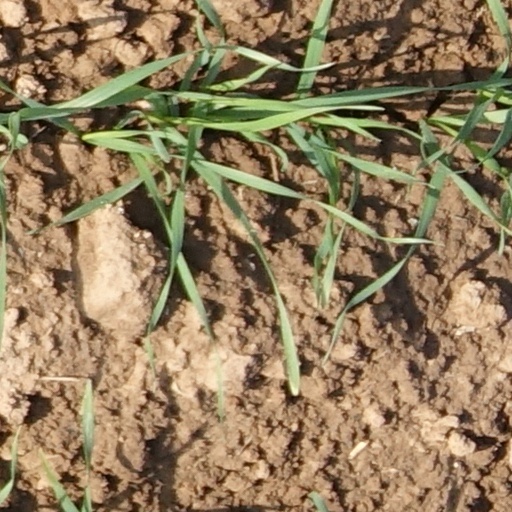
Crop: wheat